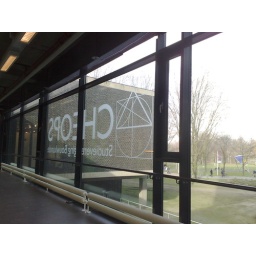
Een dag-excursie, georganiseerd door Cheops, in het (uiteindelijk niet zo) zonnige zuiden van Nederland: Eindhoven!